Chūō-ku, Sapporo

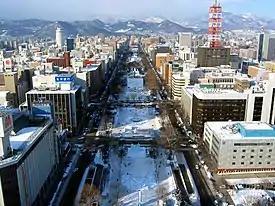
Odori Park

Hokkaido Railway Company has its headquarters in the ward. Hokkaido International Airlines (Air Do) is headquartered in Chūō-ku. Yomiuri Shimbun has a branch office in the ward.